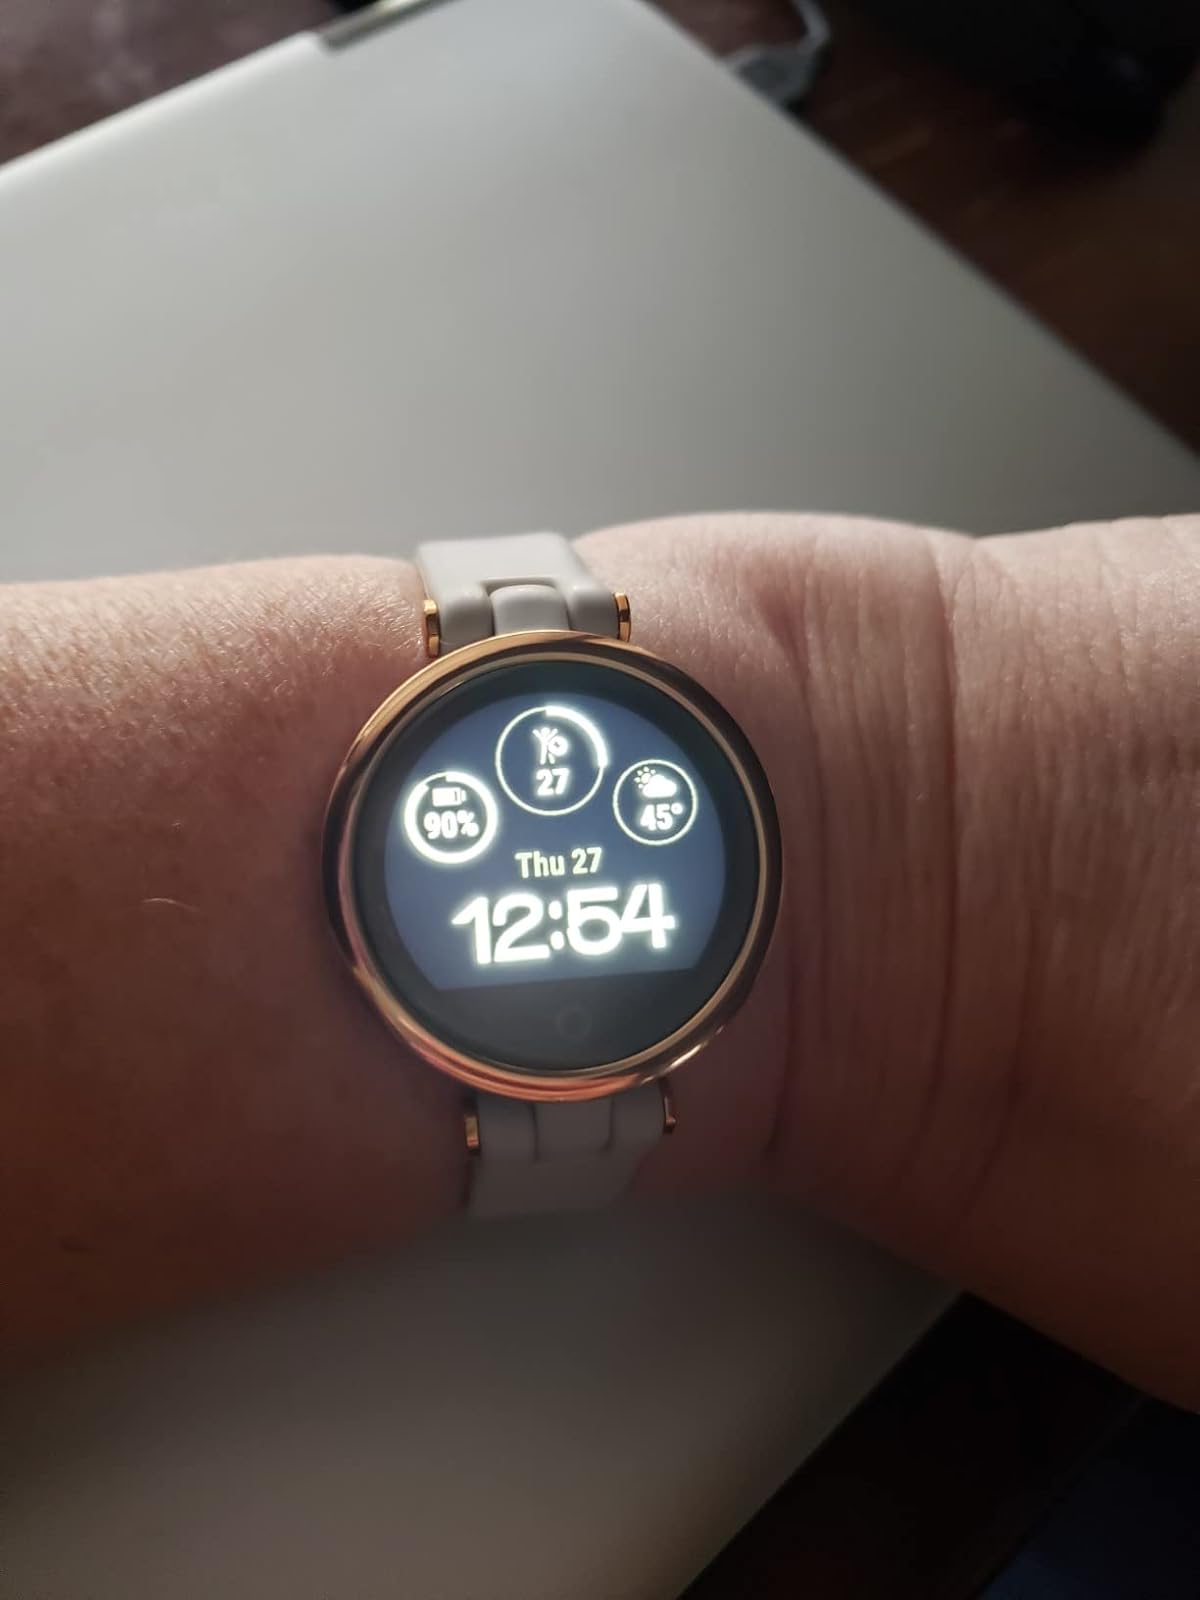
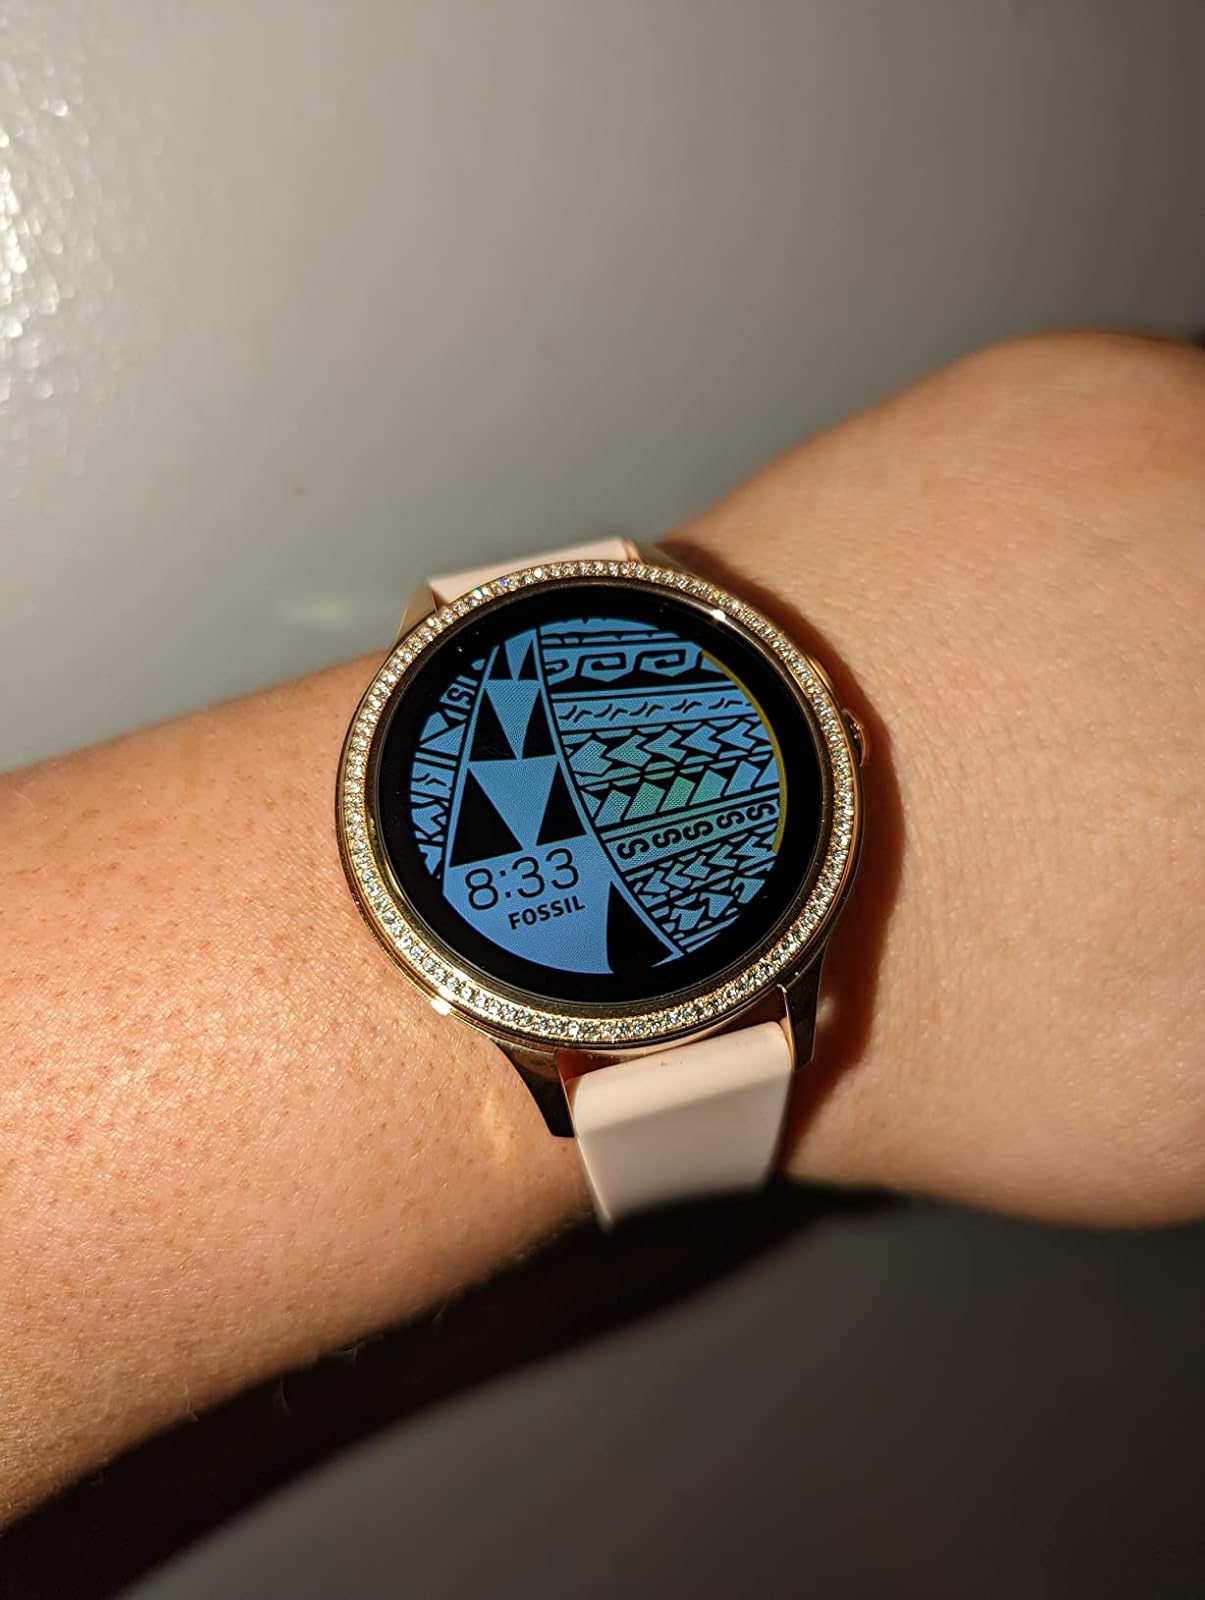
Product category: smartwatch
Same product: no